Edith Claire Cram

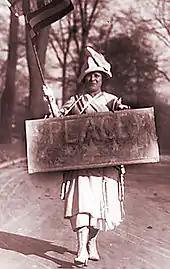
A World War I-era female peace protester

During World War I, she became a pacifist and used the print media to promote her views. She created advertisements and content for religious pages of Chicago, New York, and Washington newspapers. After the French and Belgian invasion of the Ruhr, Albert Einstein expressed his displeasure of the League of Nations' response. She sent a telegram to him in Berlin on April 12, 1923, thanking for his "stand for peace" and offered him a trip to the United States, with expenses paid by two peace societies.